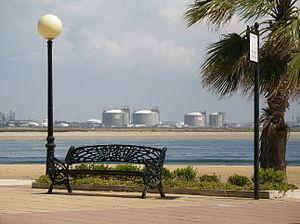
Le Río Odiel et la zone industrielle de la ville de Huelva, vus de Punta Umbría (province de Huelva, Espagne).